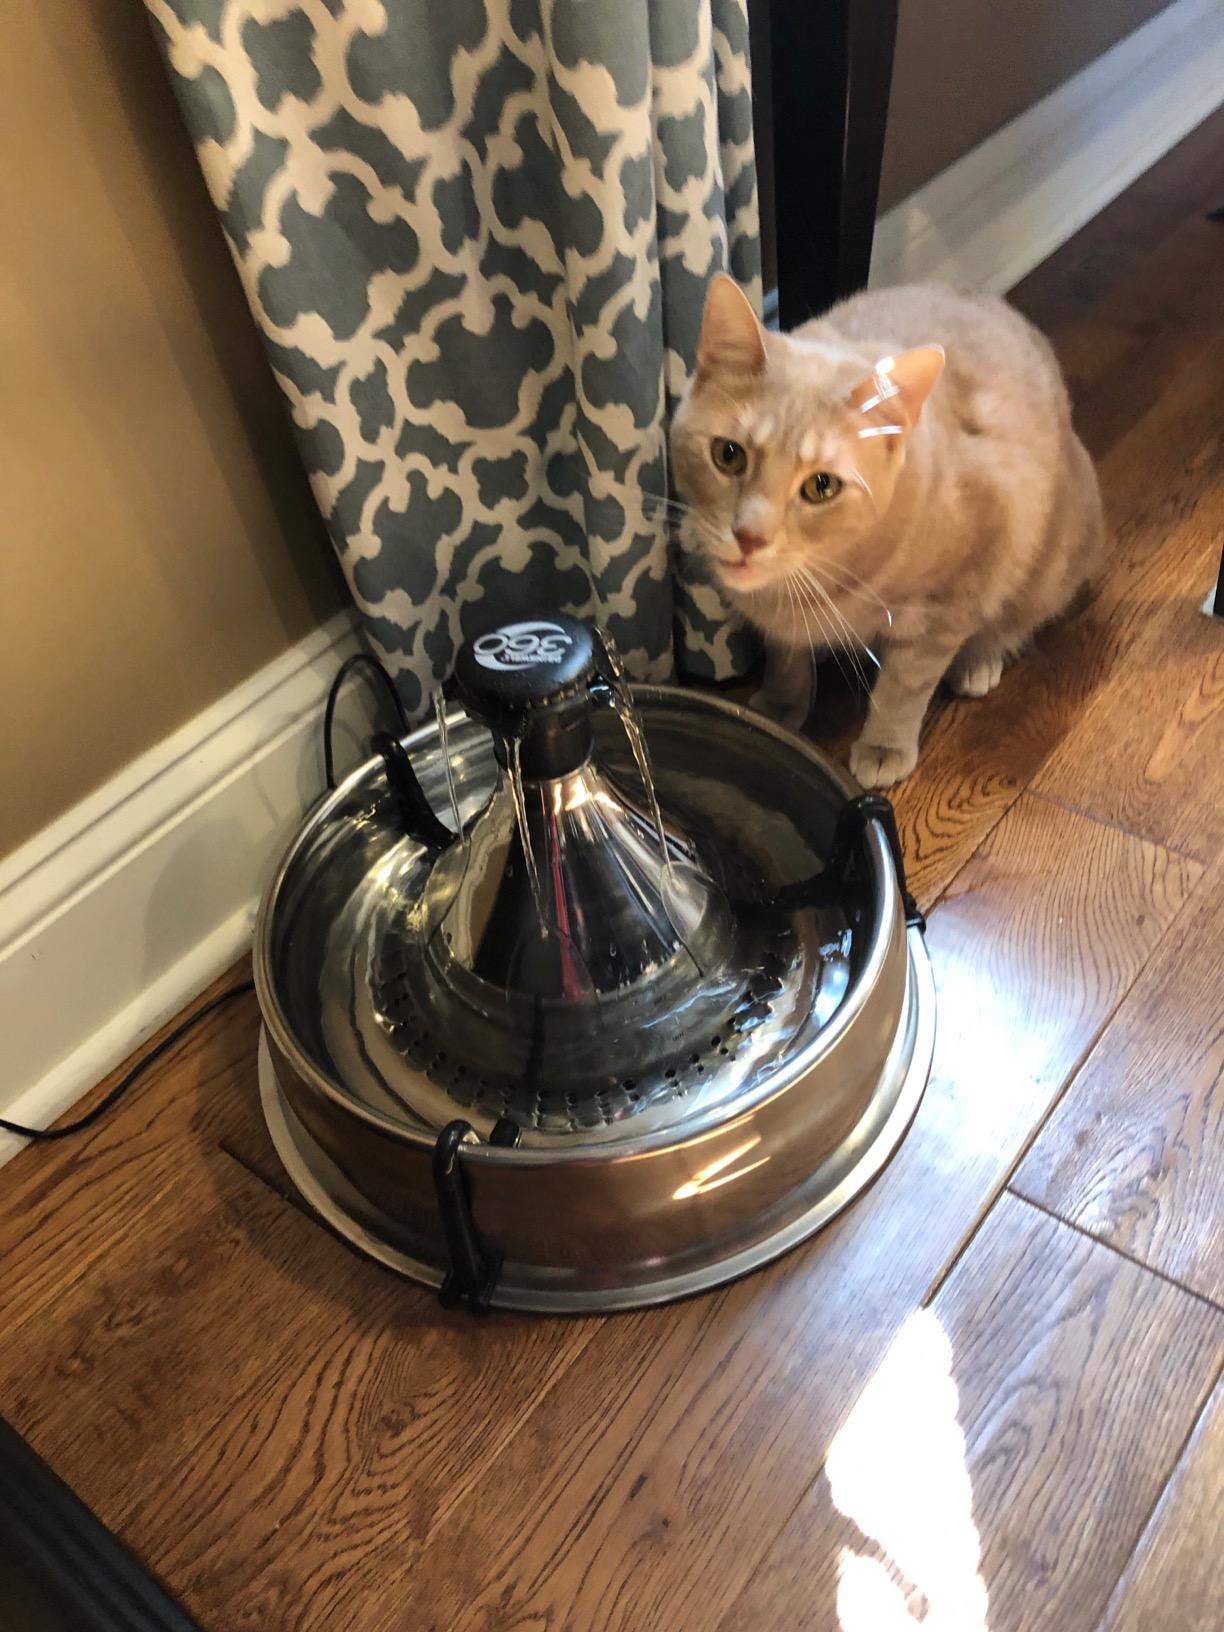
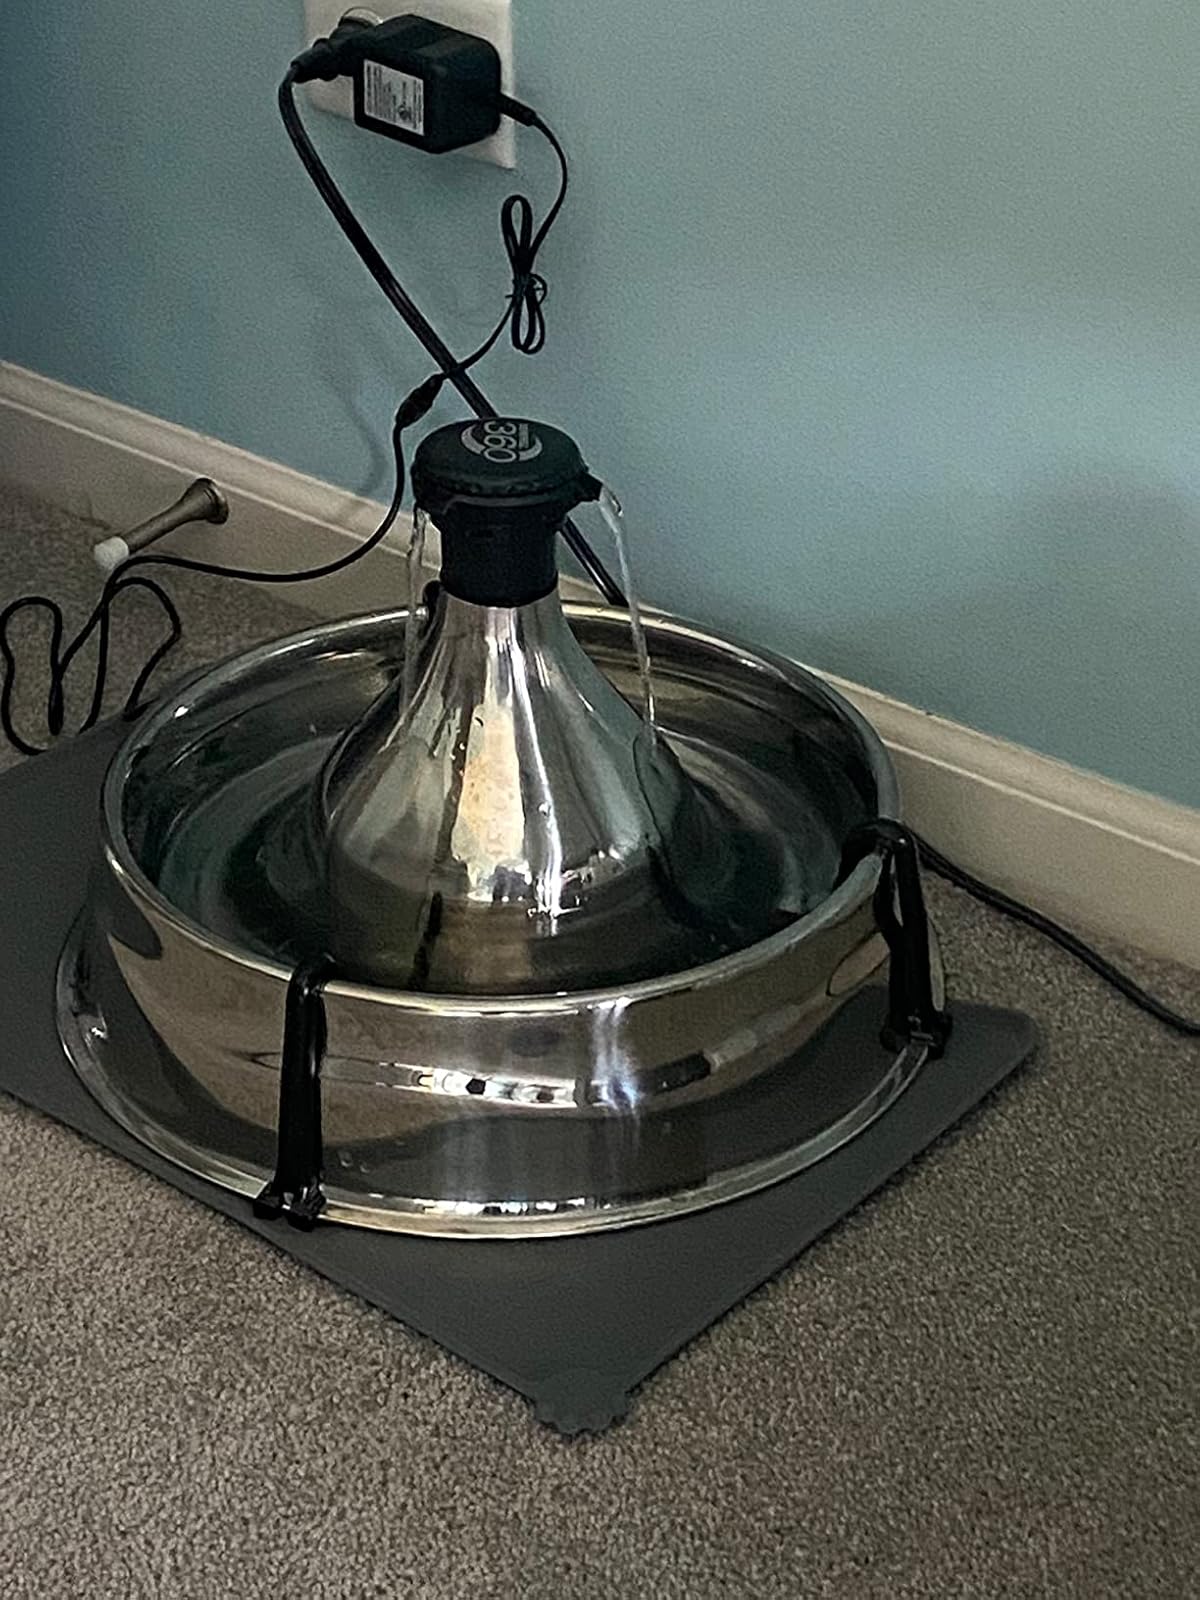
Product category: items_bowl
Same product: yes